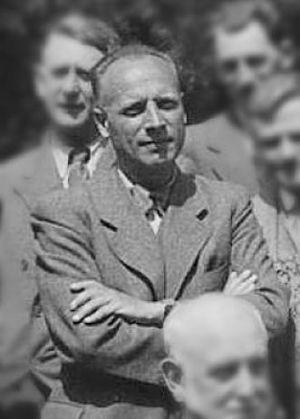
Barthélemy de Ligt ou Bartholomeus de Ligt ou Bart de Ligt est un antimilitariste et pacifiste libertaire néerlandais.
L'Internationale des résistant(e)s à la guerre est une organisation pacifiste fondée en 1921 lors des rencontres de Bilthoven aux Pays-Bas.